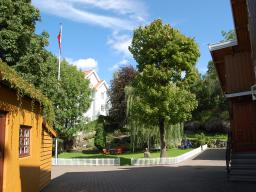
Label: Background_without_leaves